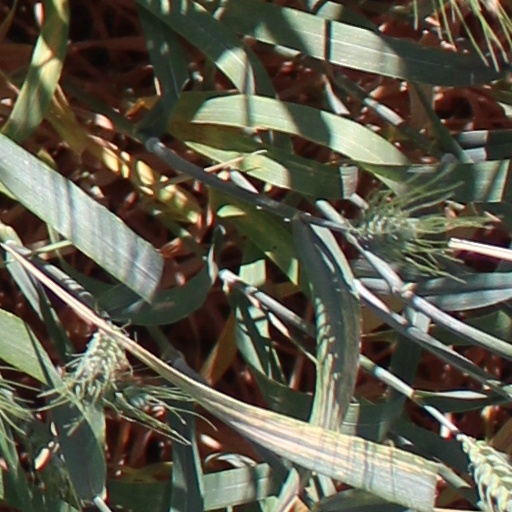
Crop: wheat